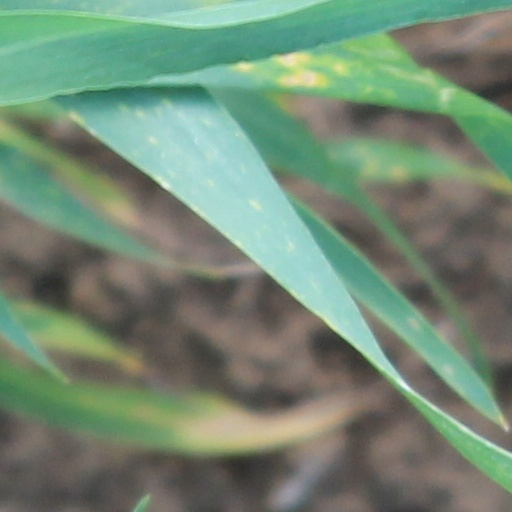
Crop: wheat